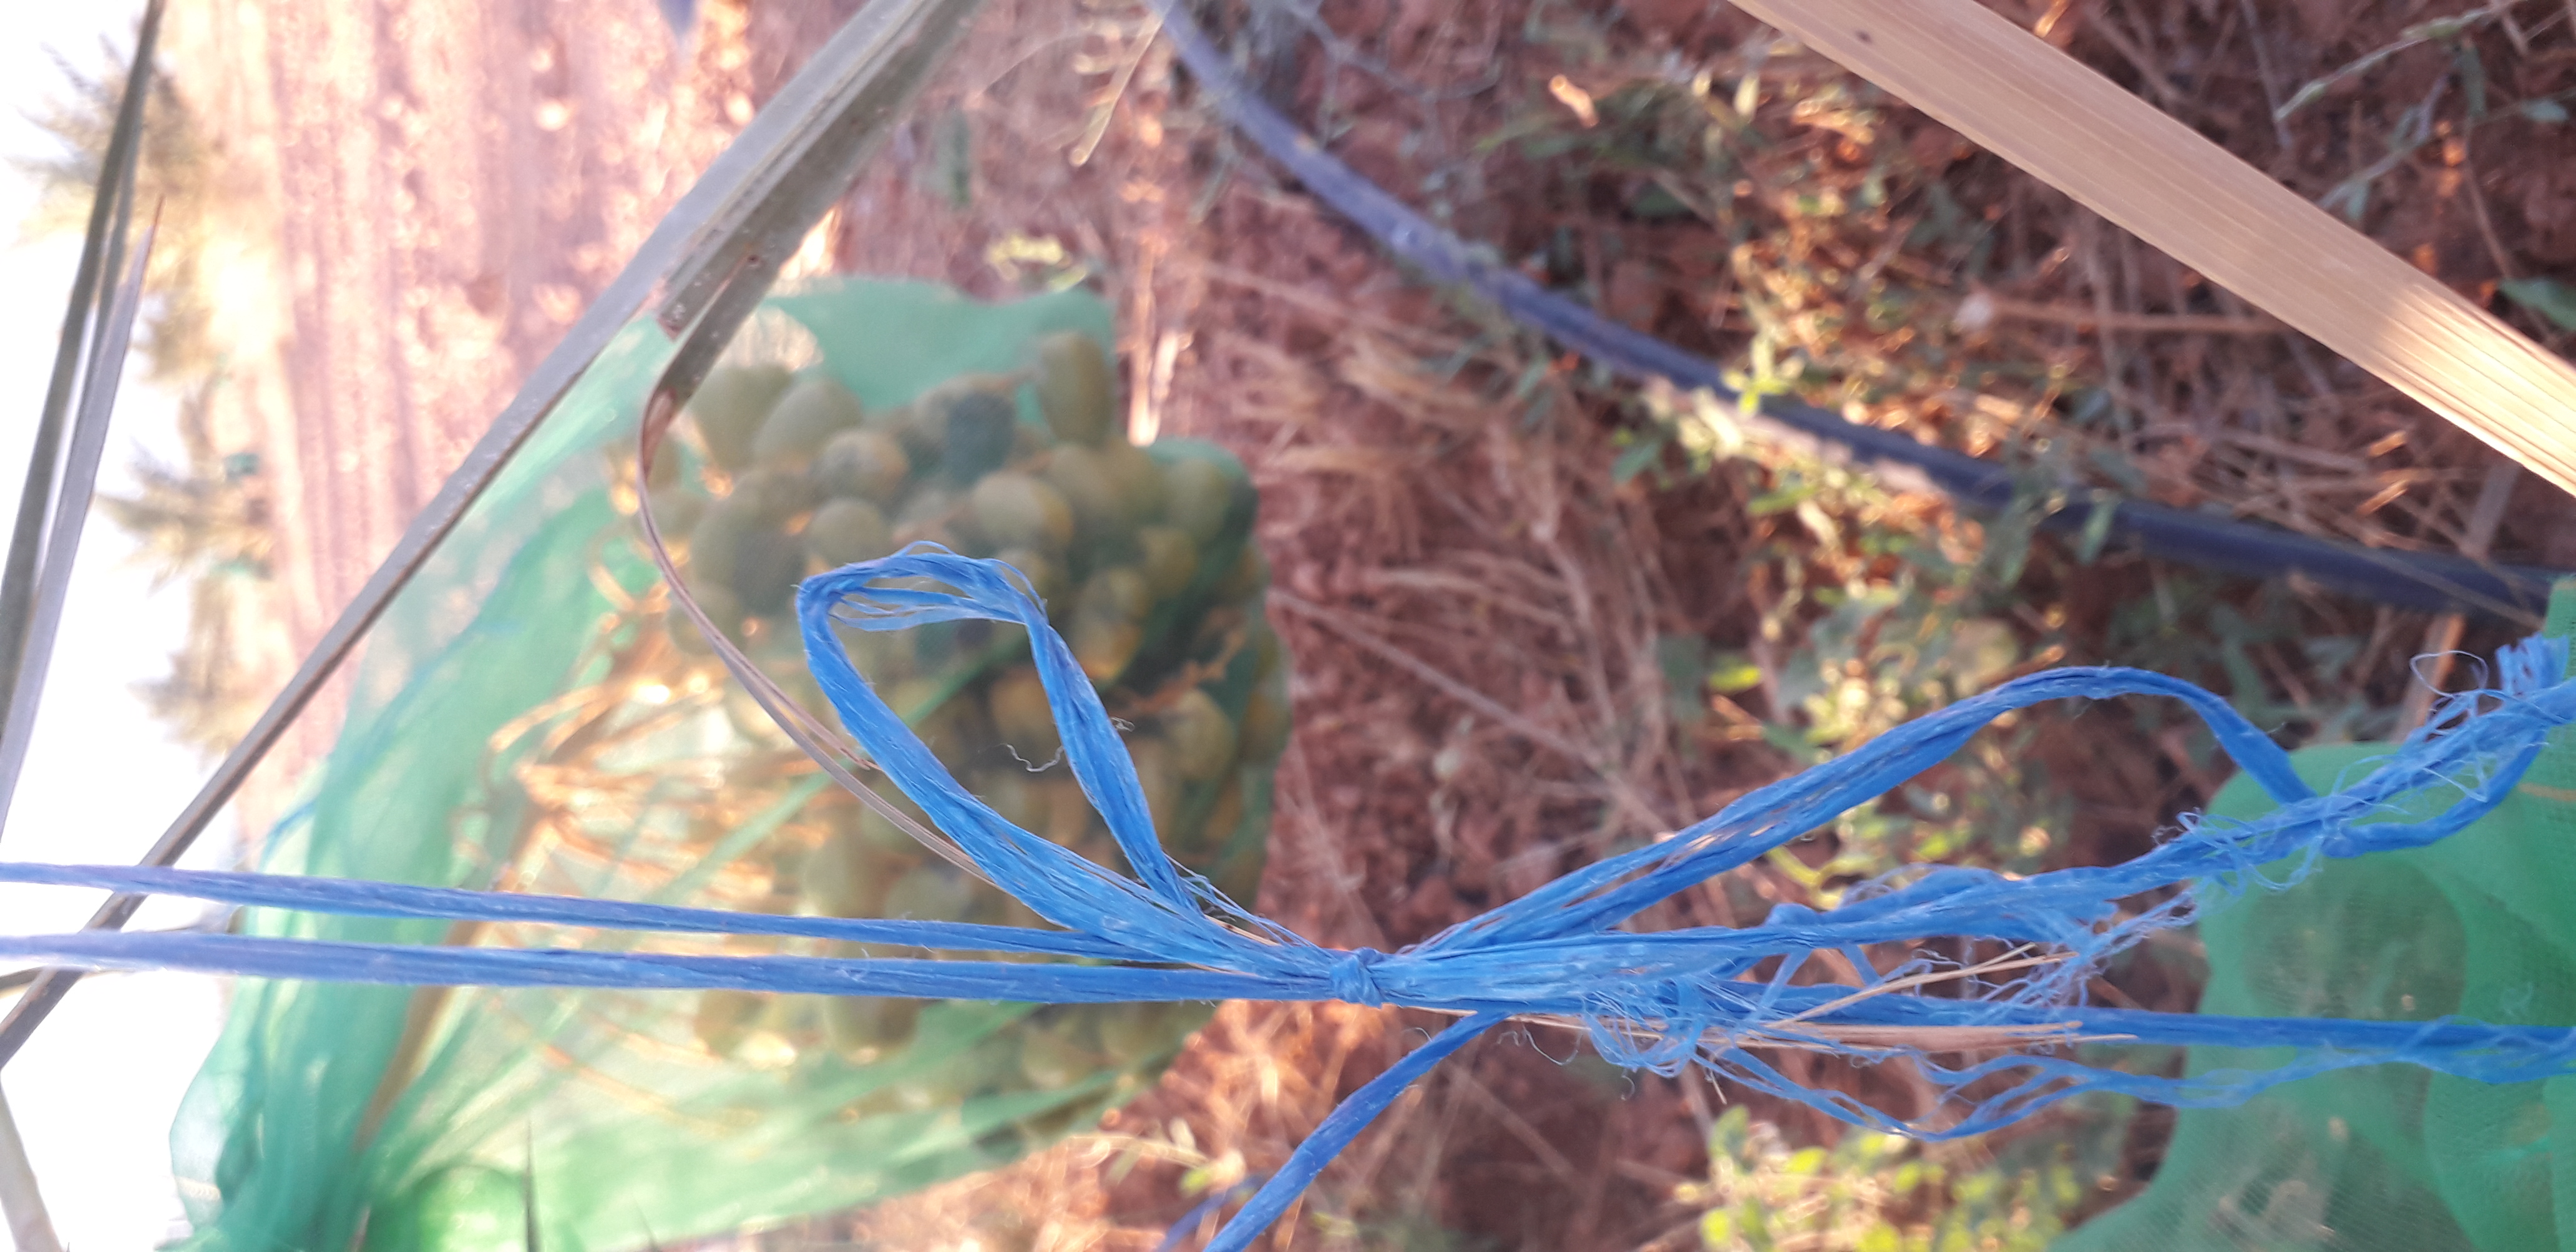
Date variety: Boufagous